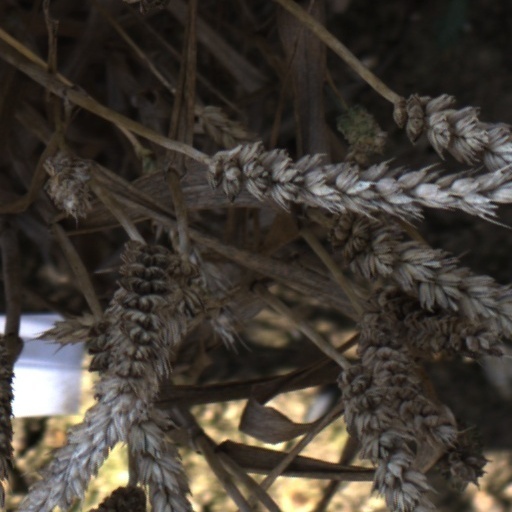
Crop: wheat